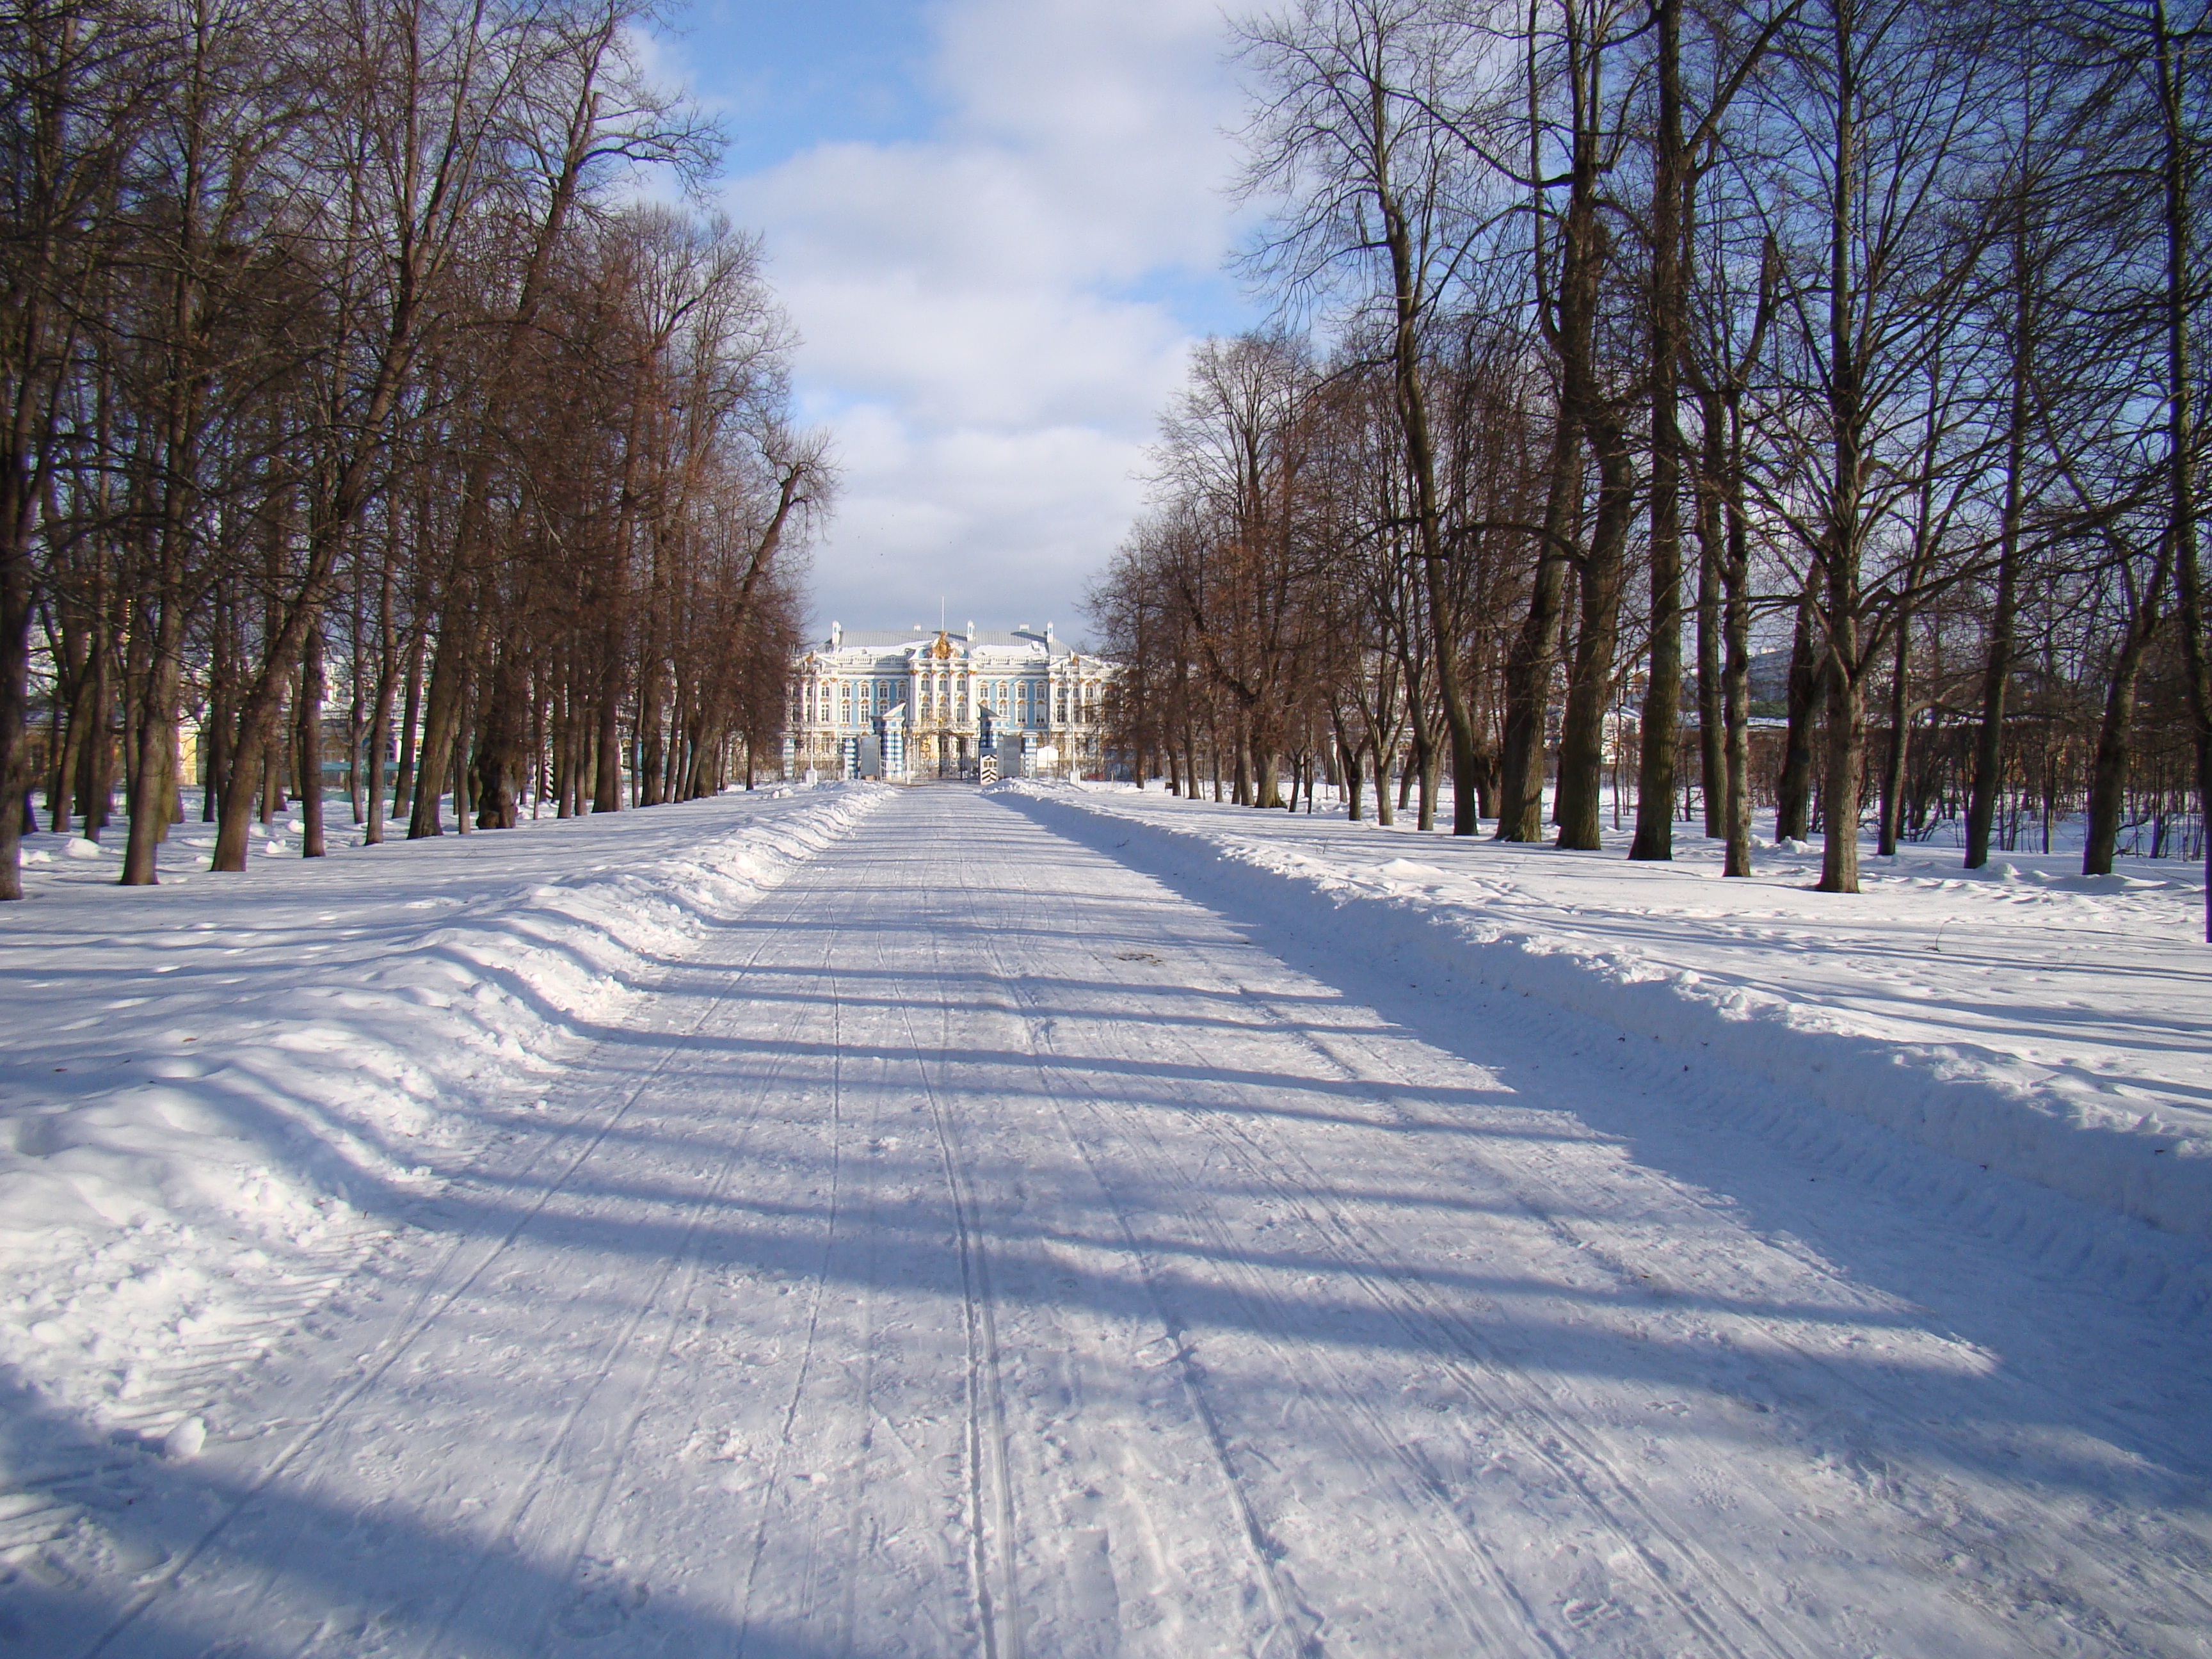
tree, snow, winter, frost, palace, alley, ice, weather, shadow, season, trees, russia, freezing, the palace ensemble tsarskoe selo, road snow